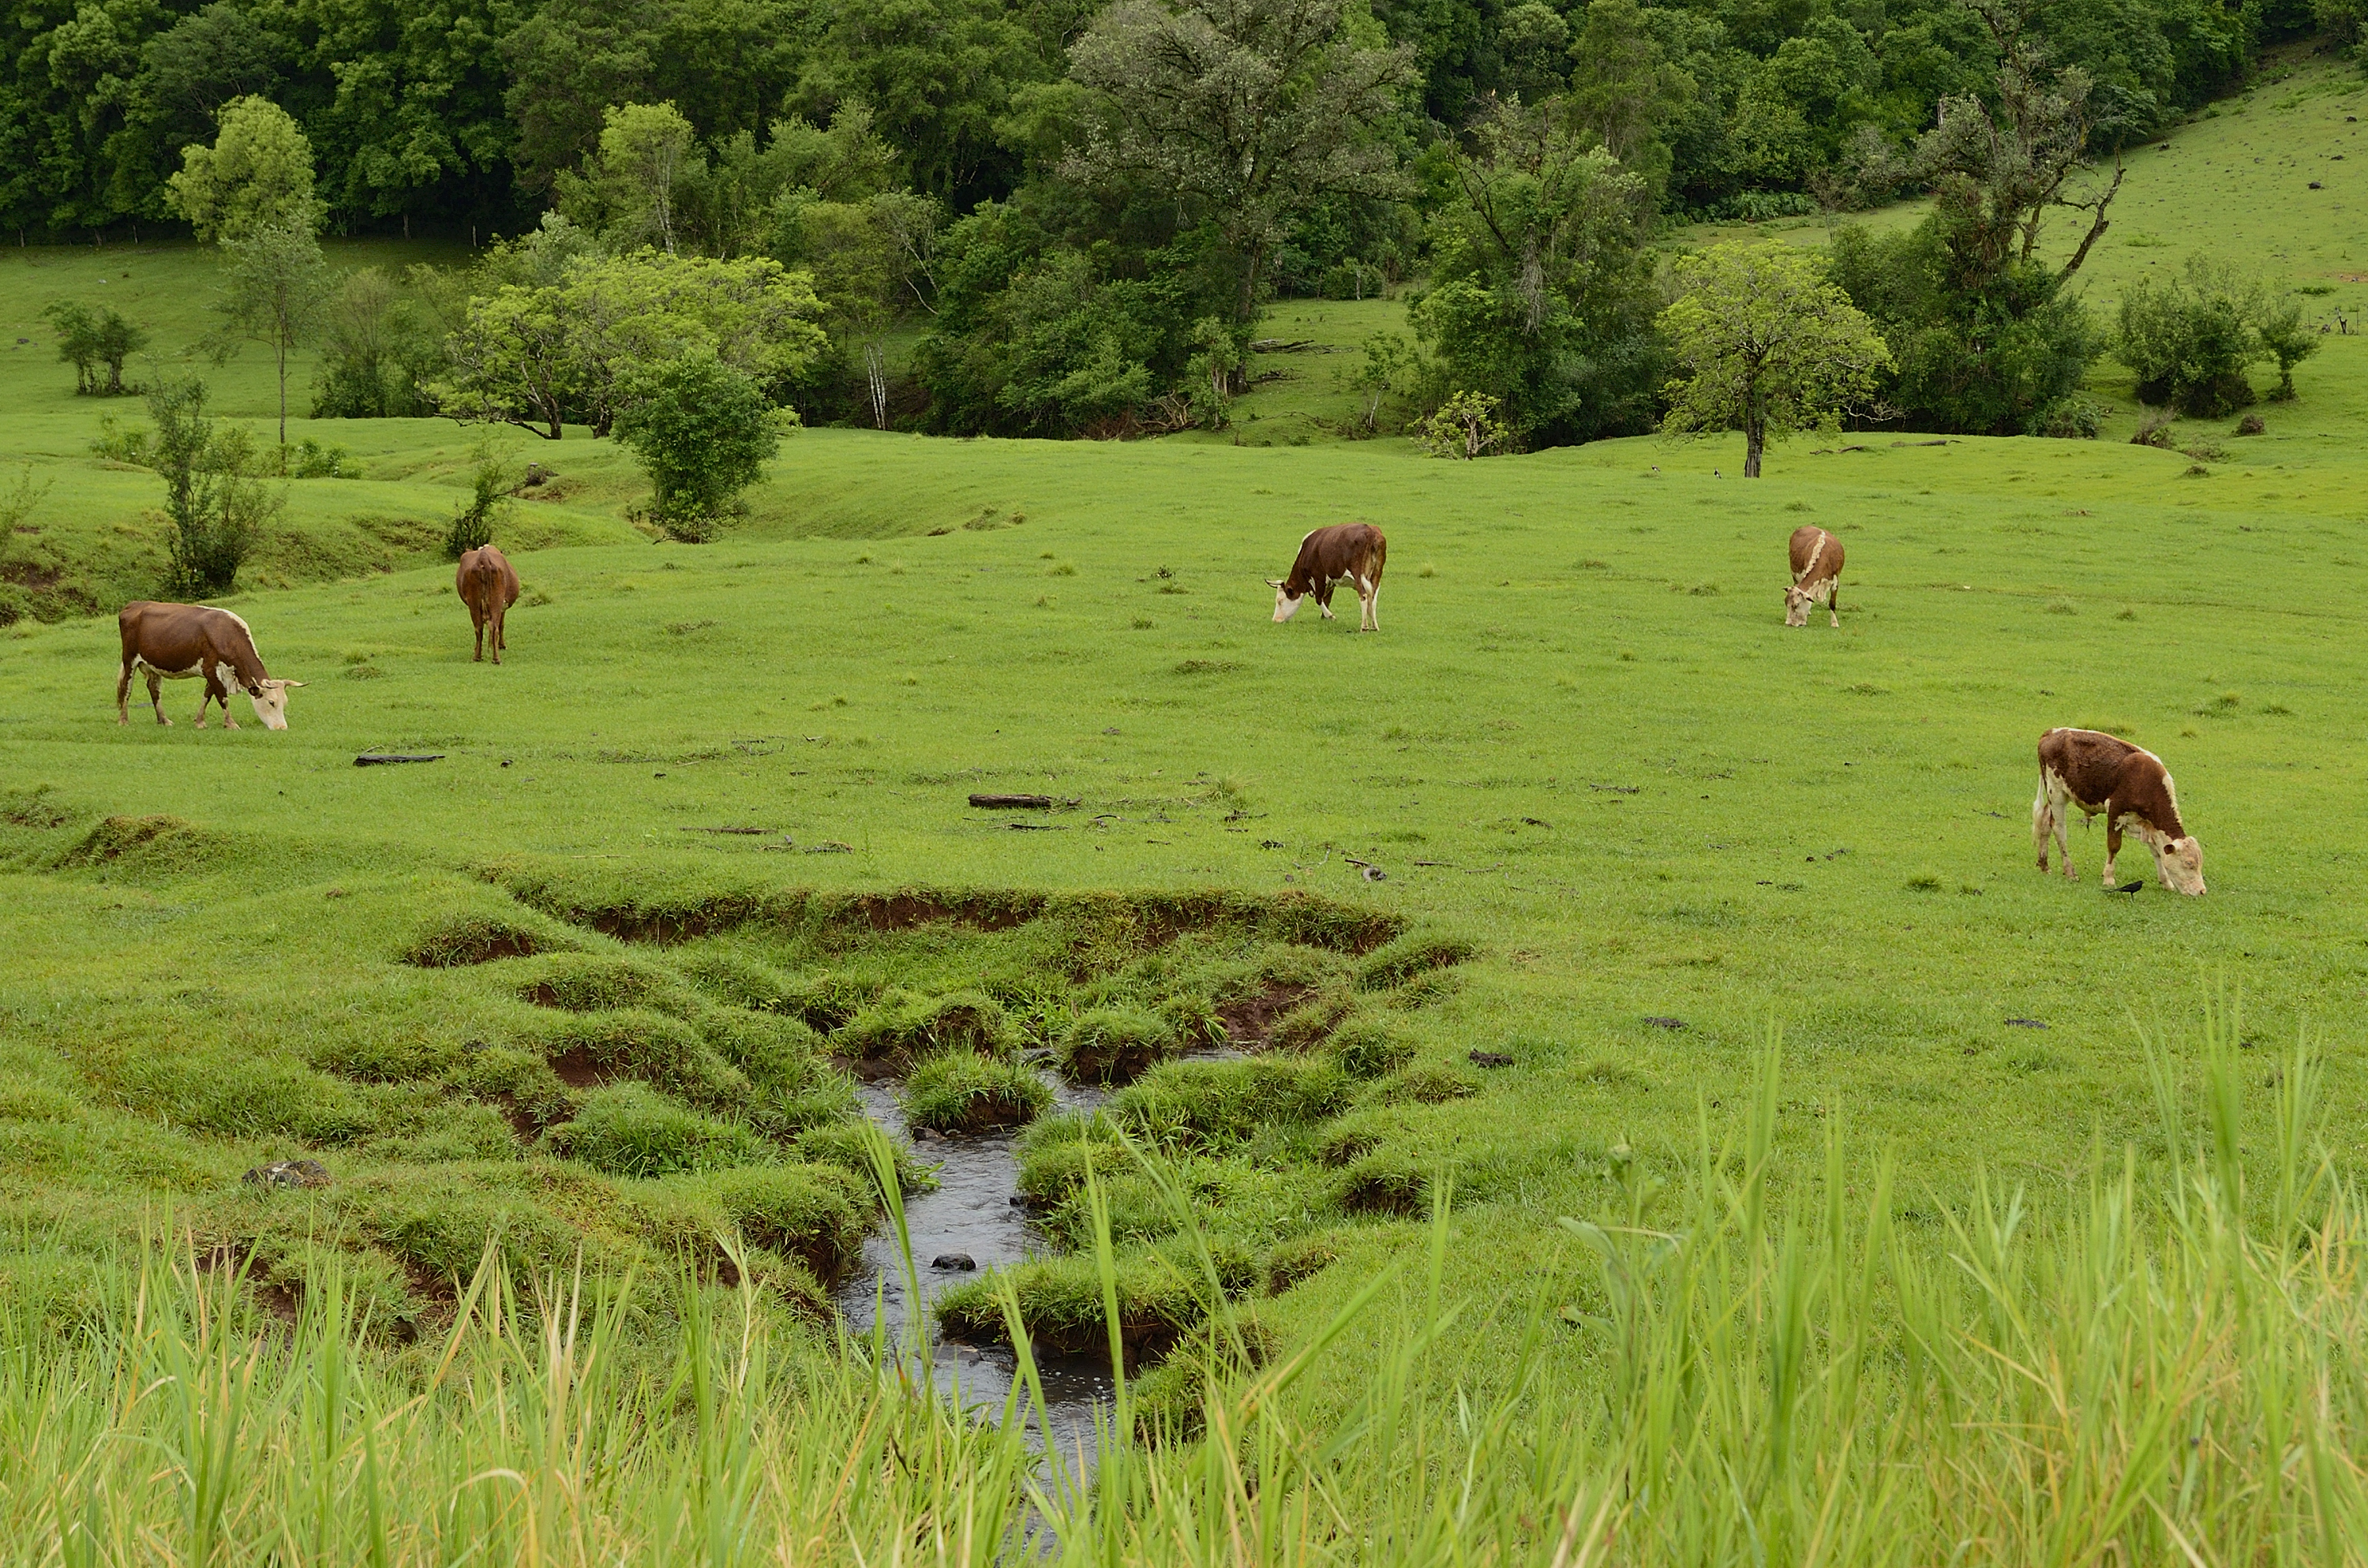
landscape, grass, marsh, wilderness, field, meadow, prairie, flower, wildlife, herd, pasture, grazing, savanna, plain, grassland, wetland, plateau, 5, campo, valle, arroyo, pastando, verde, potrero, vacas, eldorado, pasto, misiones, hermoso, habitat, ecosystem, rural area, paddy field, natural environment, cattle like mammal